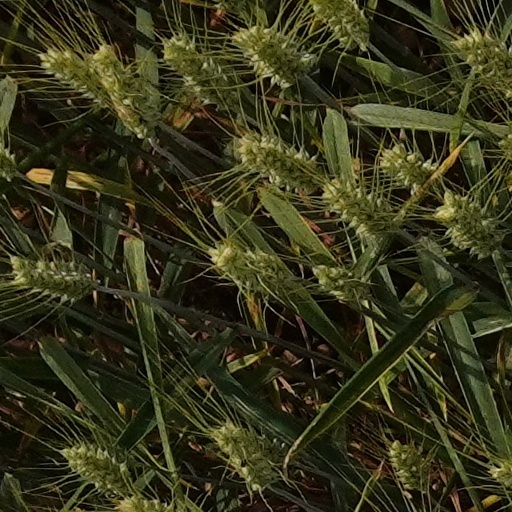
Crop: wheat